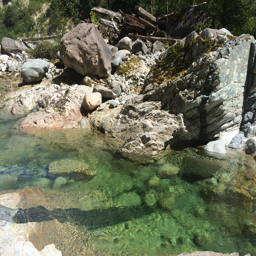
weird black line in the bedrock